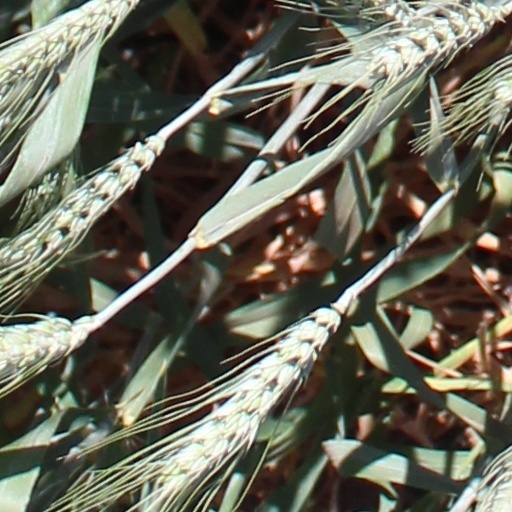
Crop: wheat